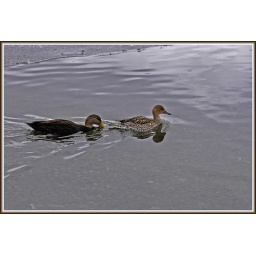
DSC_61614az Female Lead - Northern PIntail duck female followed by American Black Duck male